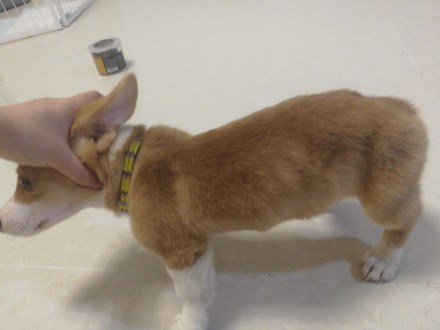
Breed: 2909-n000116-Cardigan